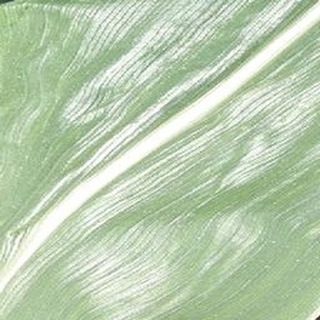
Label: healthy_corn